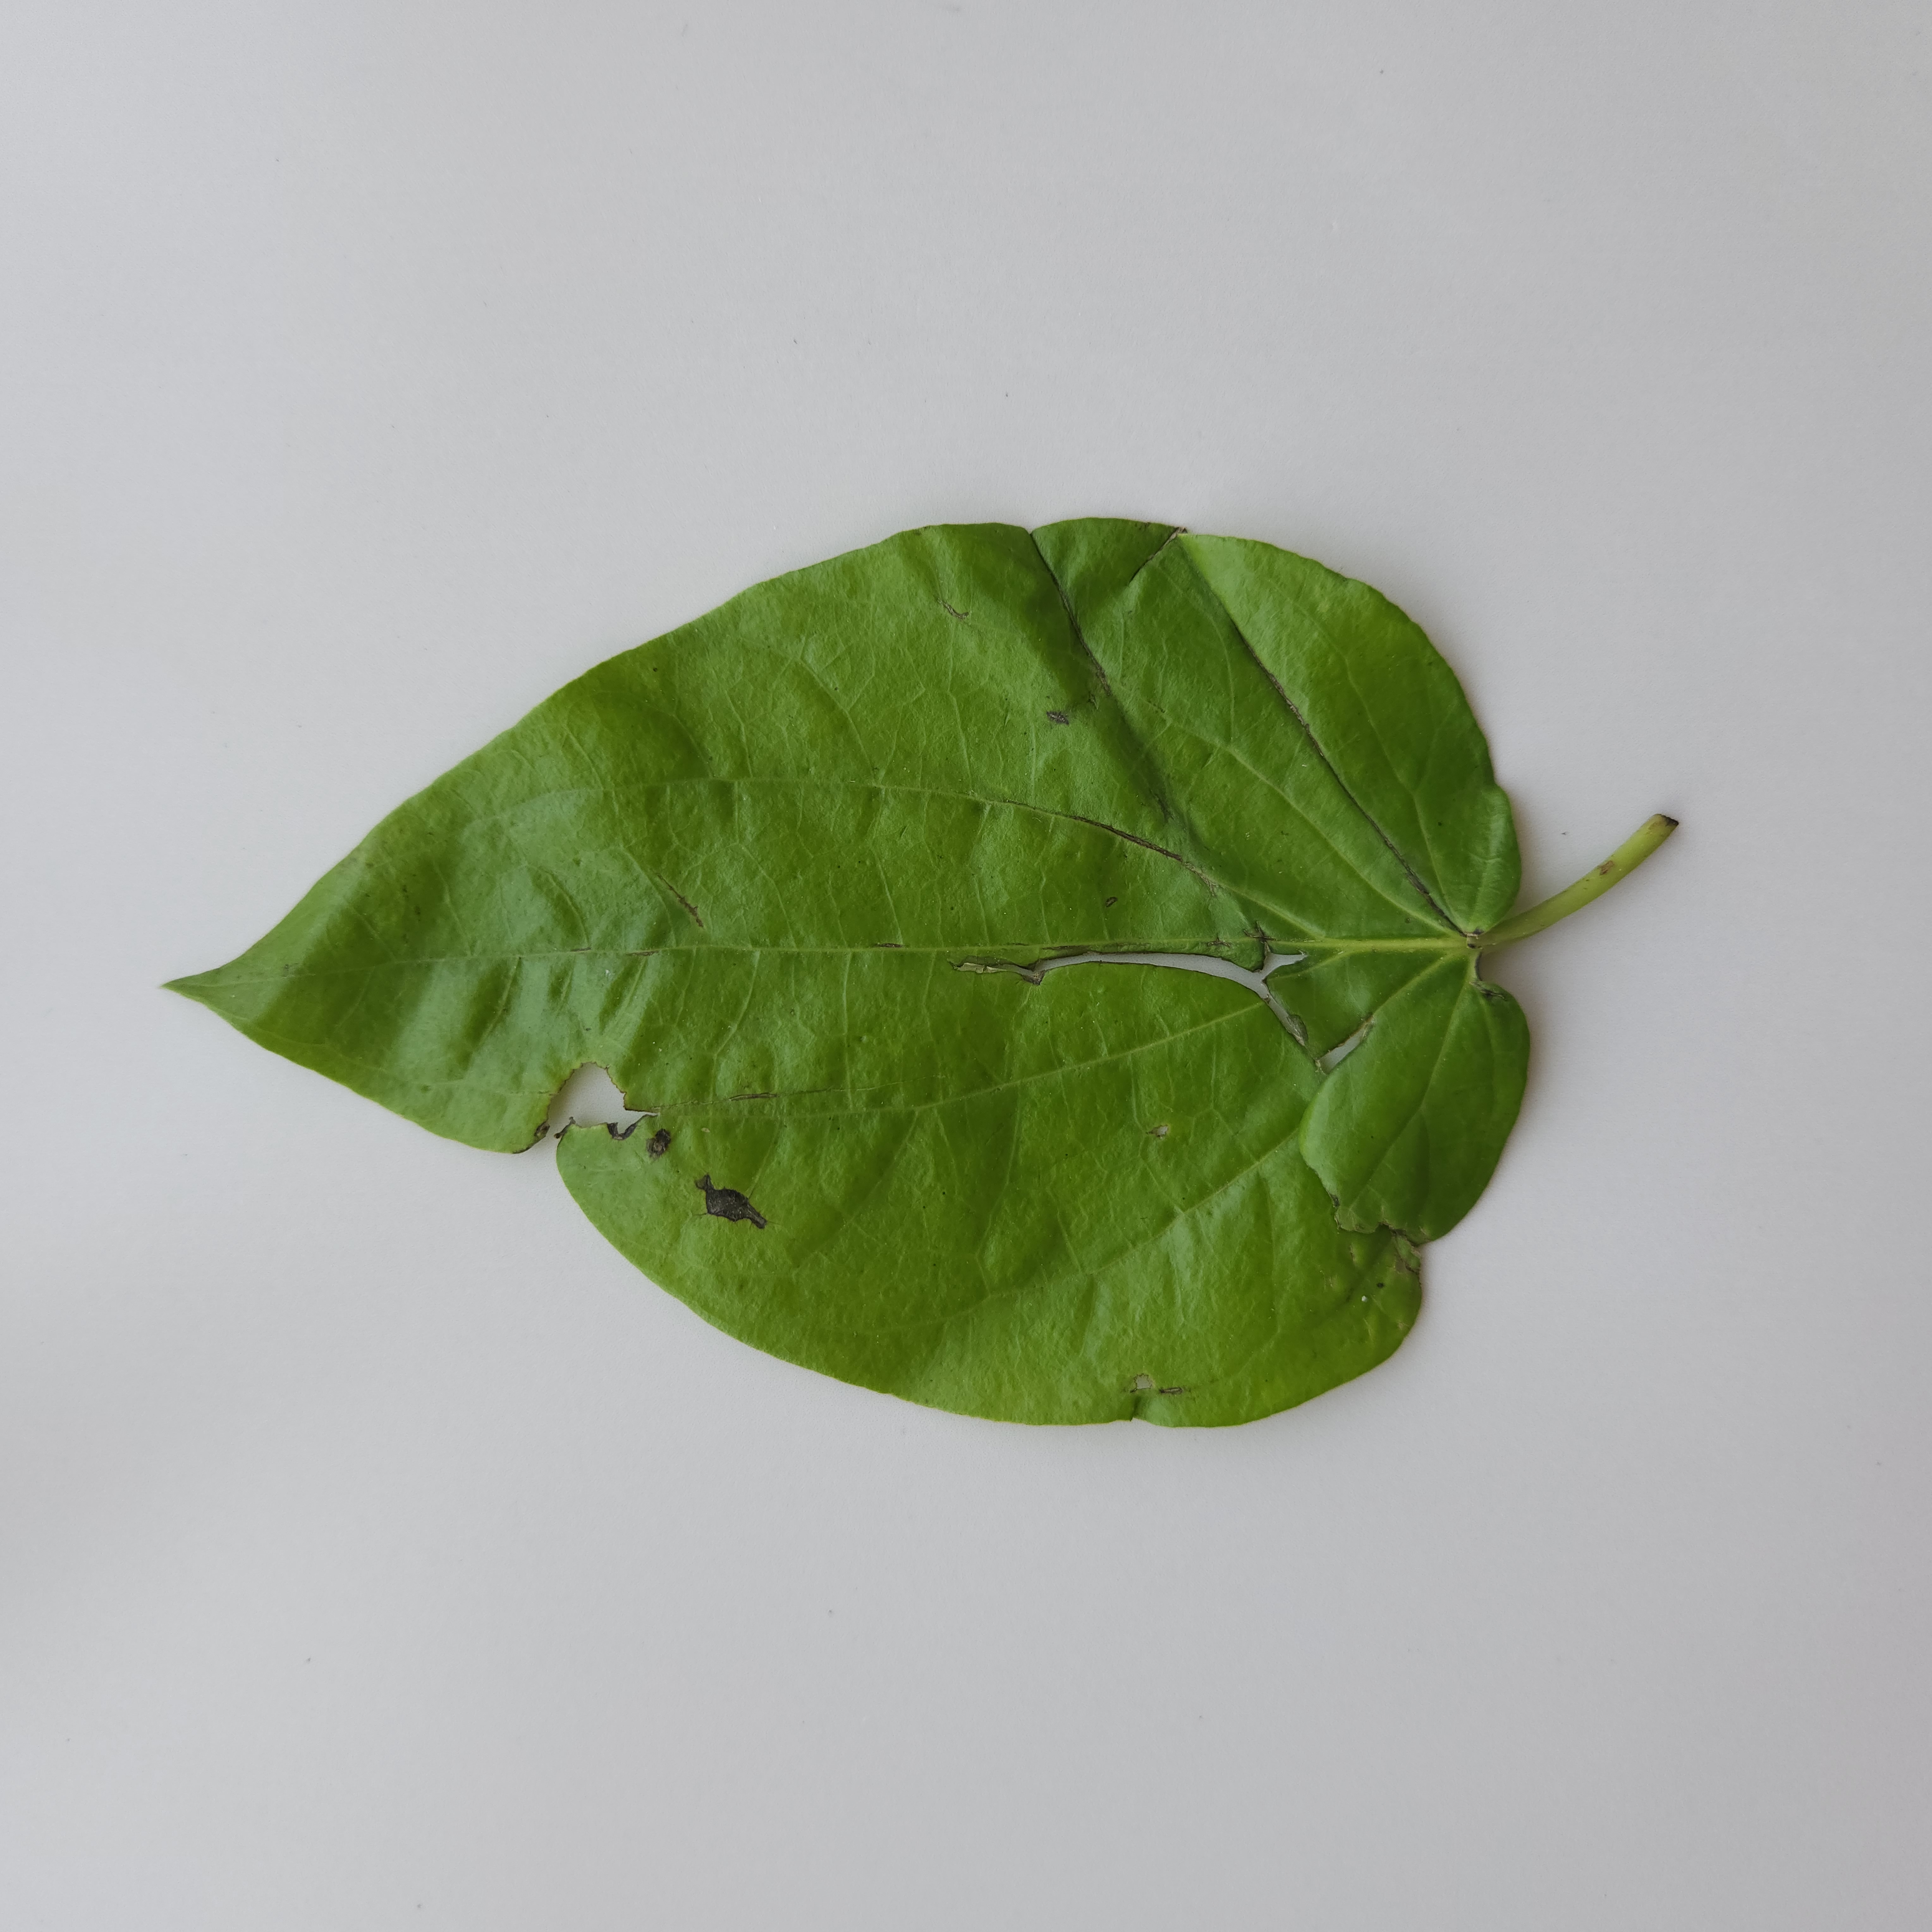
Label: Diseased